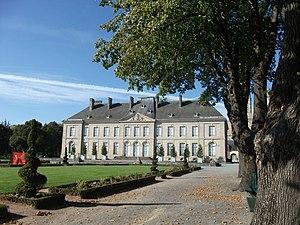
Robert Lapoujade, né le 3 janvier 1921 à Montauban et mort le 17 mai 1993 à Saincy par Bellot en Seine-et-Marne, est un peintre, graveur à l'eau-forte et à la pointe-sèche, lithographe et réalisateur français.